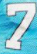
Number: 7